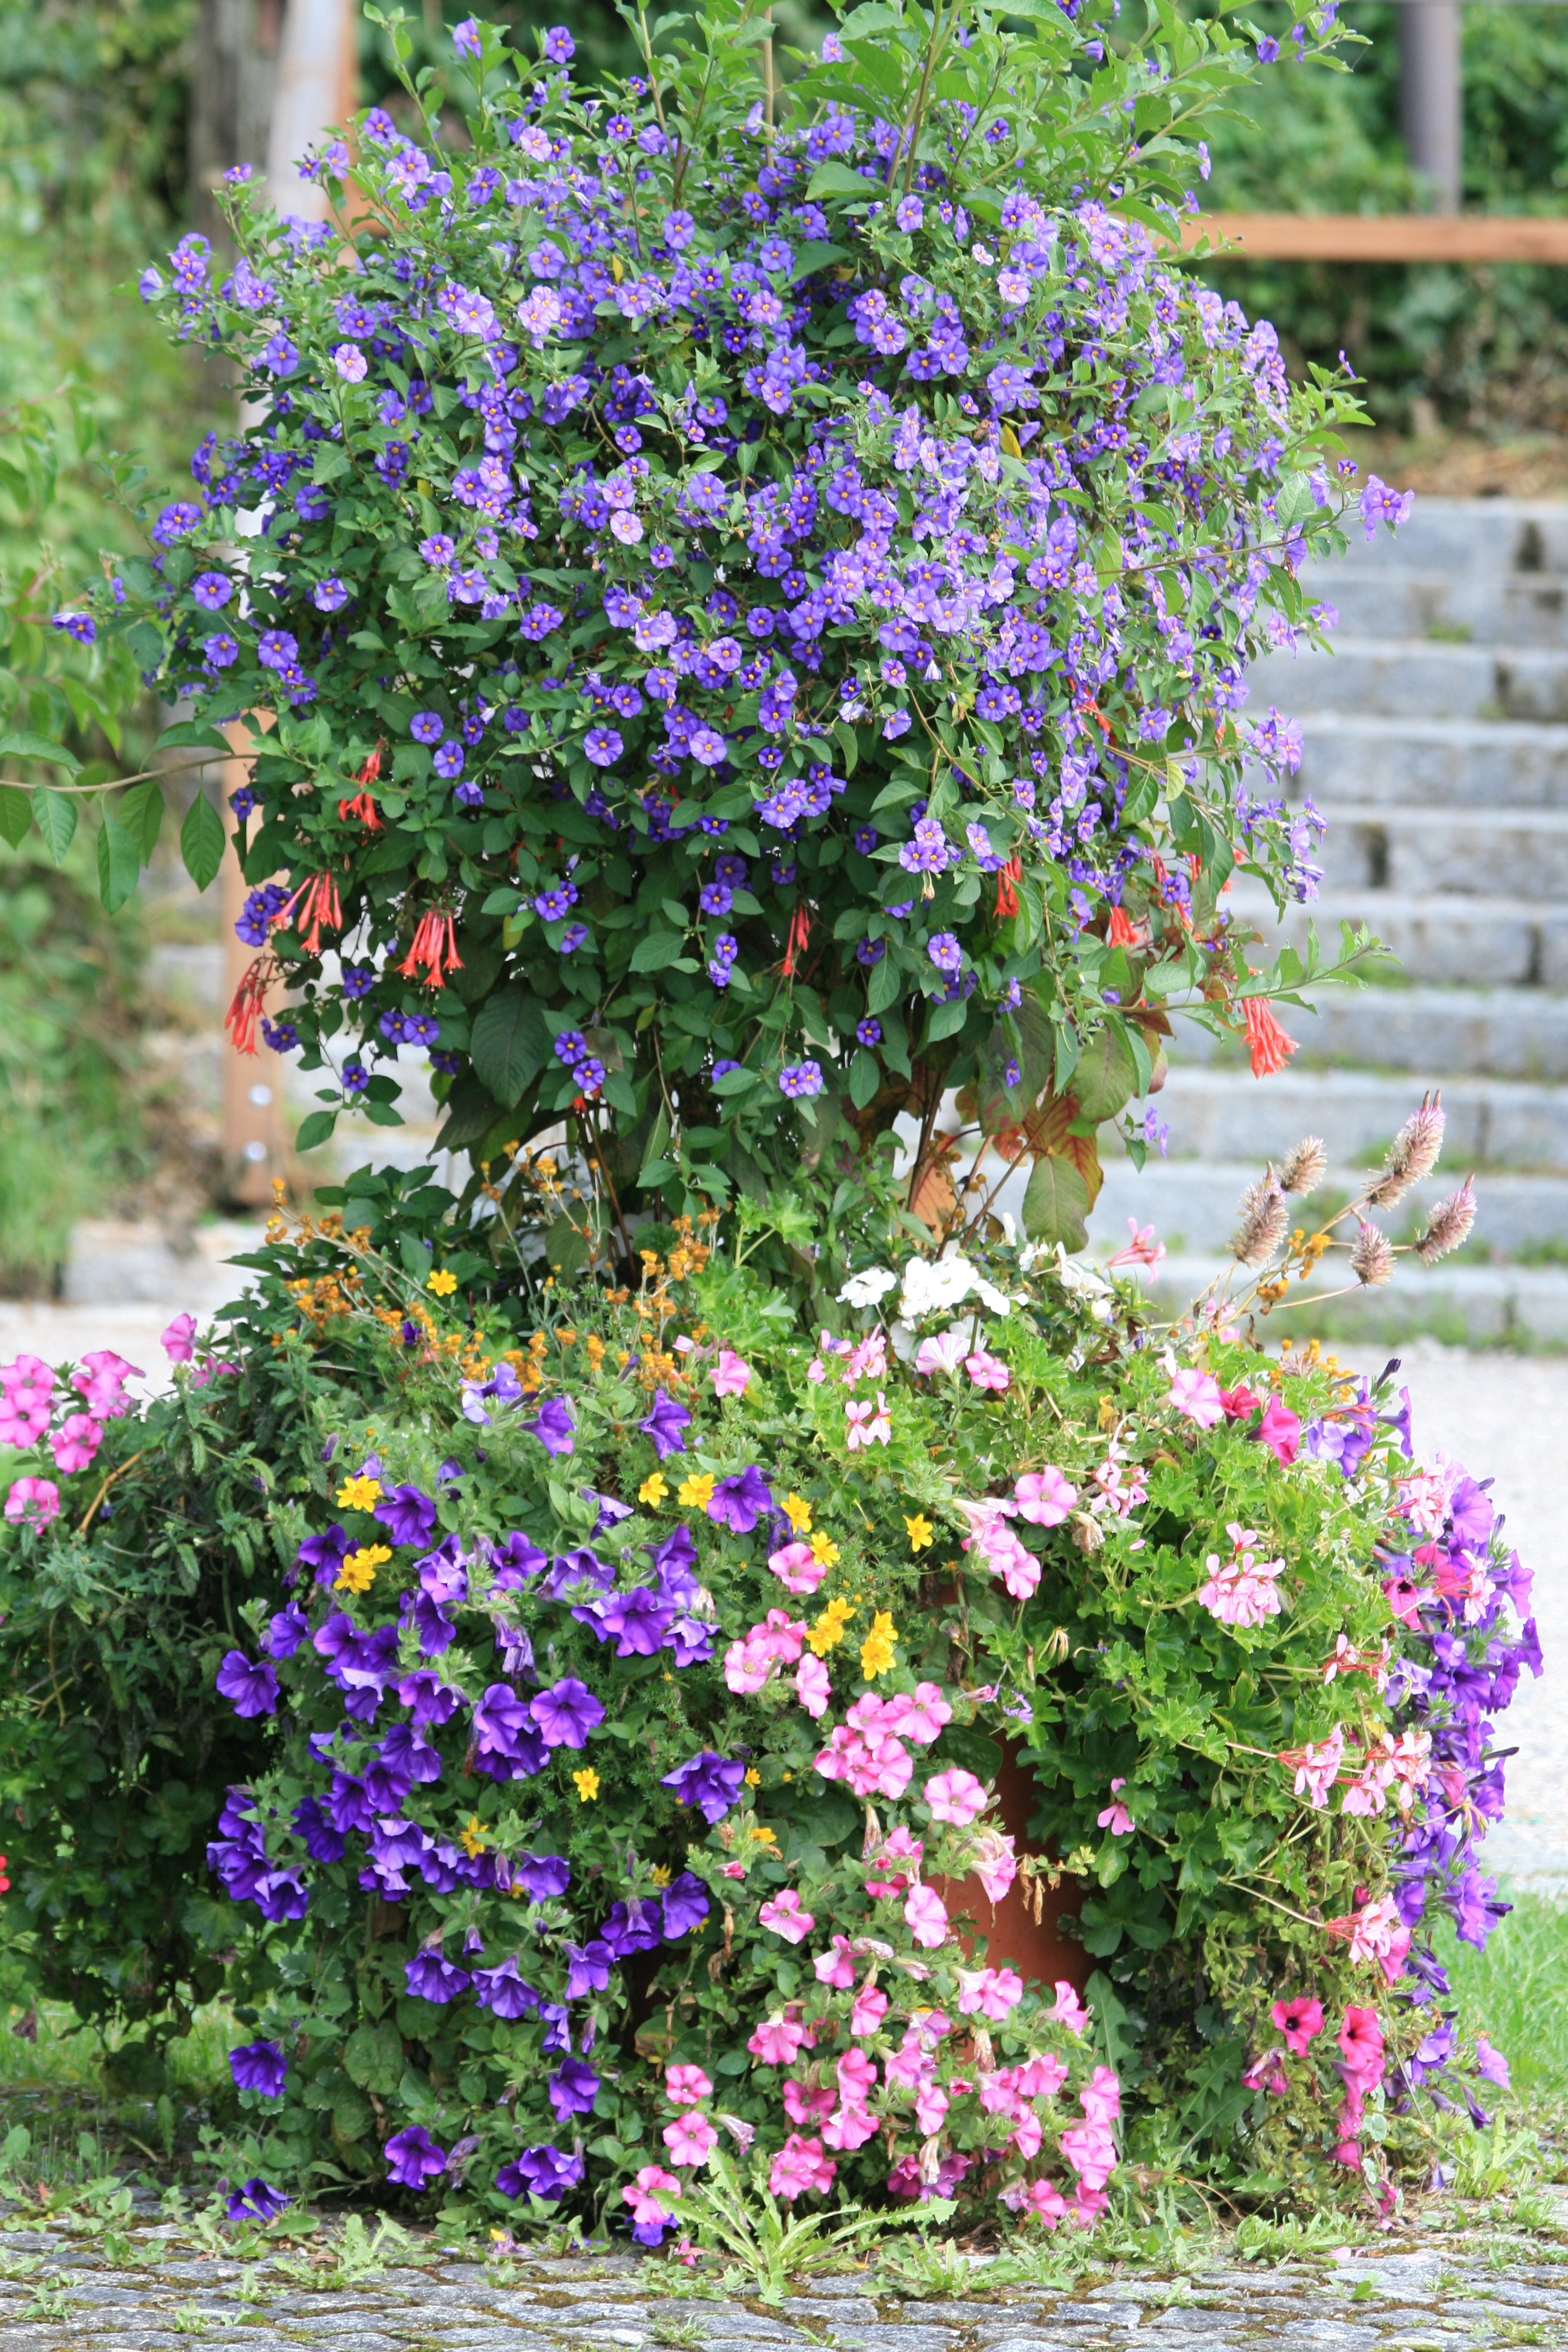
plant, flower, purple, rose, garden, flowers, shrub, clematis, flowering plant, garden roses, rose family, annual plant, woody plant, land plant